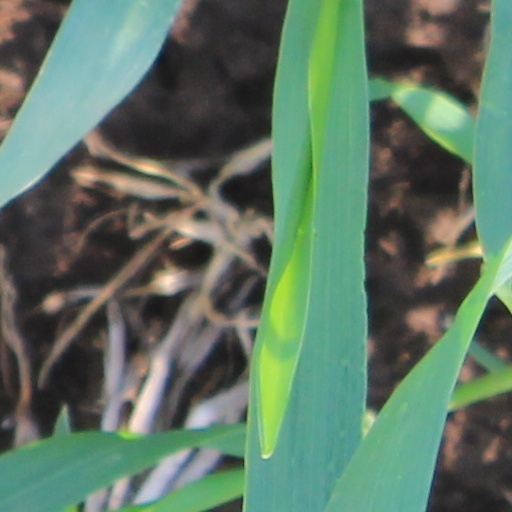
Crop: wheat